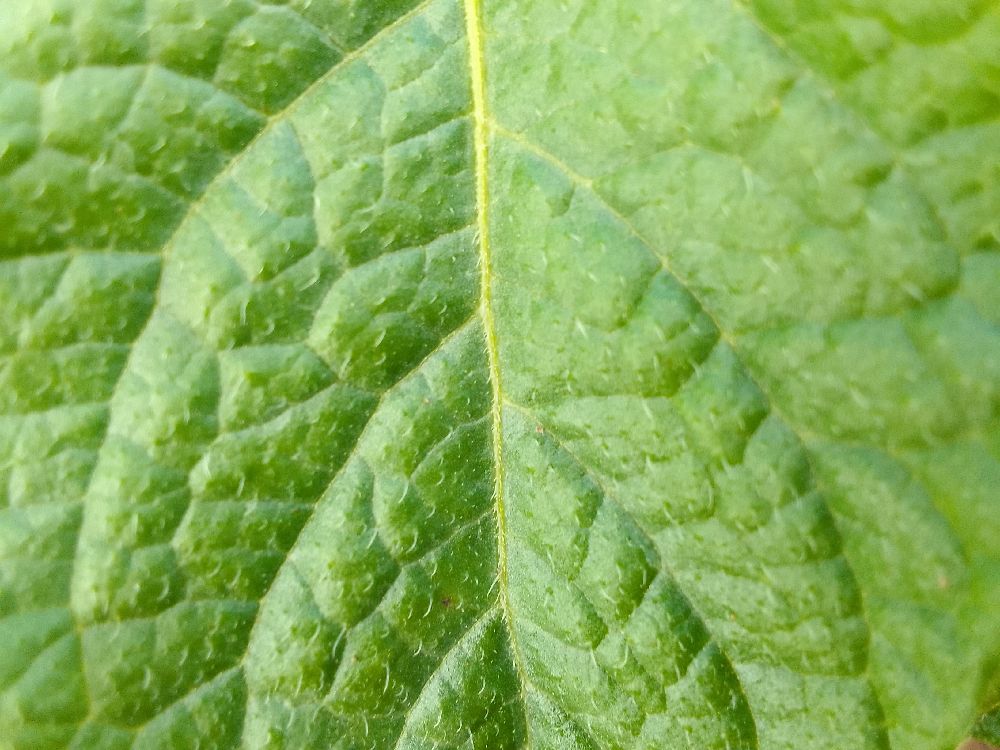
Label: Healthy